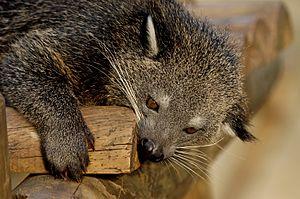
Tête d'un binturong (Arctictis binturong). Ménagerie du Jardin des Plantes de Paris (France).